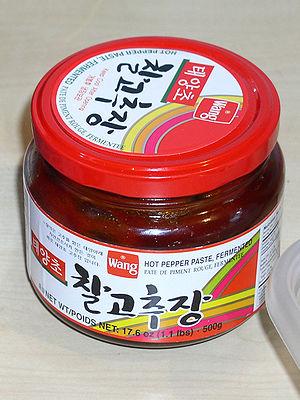
Le gochujang est un condiment fermenté coréen piquant, à base de piment rouges, de meju, de farine de riz gluant et de germe de blé. Traditionnellement, la pâte est fermentée dans de grandes jarres, appelées jangdok. Le gochujang est utilisé dans plusieurs plats coréens, notamment le tteokbokki, pour ajouter un goût piquant. Avec le ganjang et le doenjang, le gochujang est un des trois condiments de base de la cuisine coréenne.